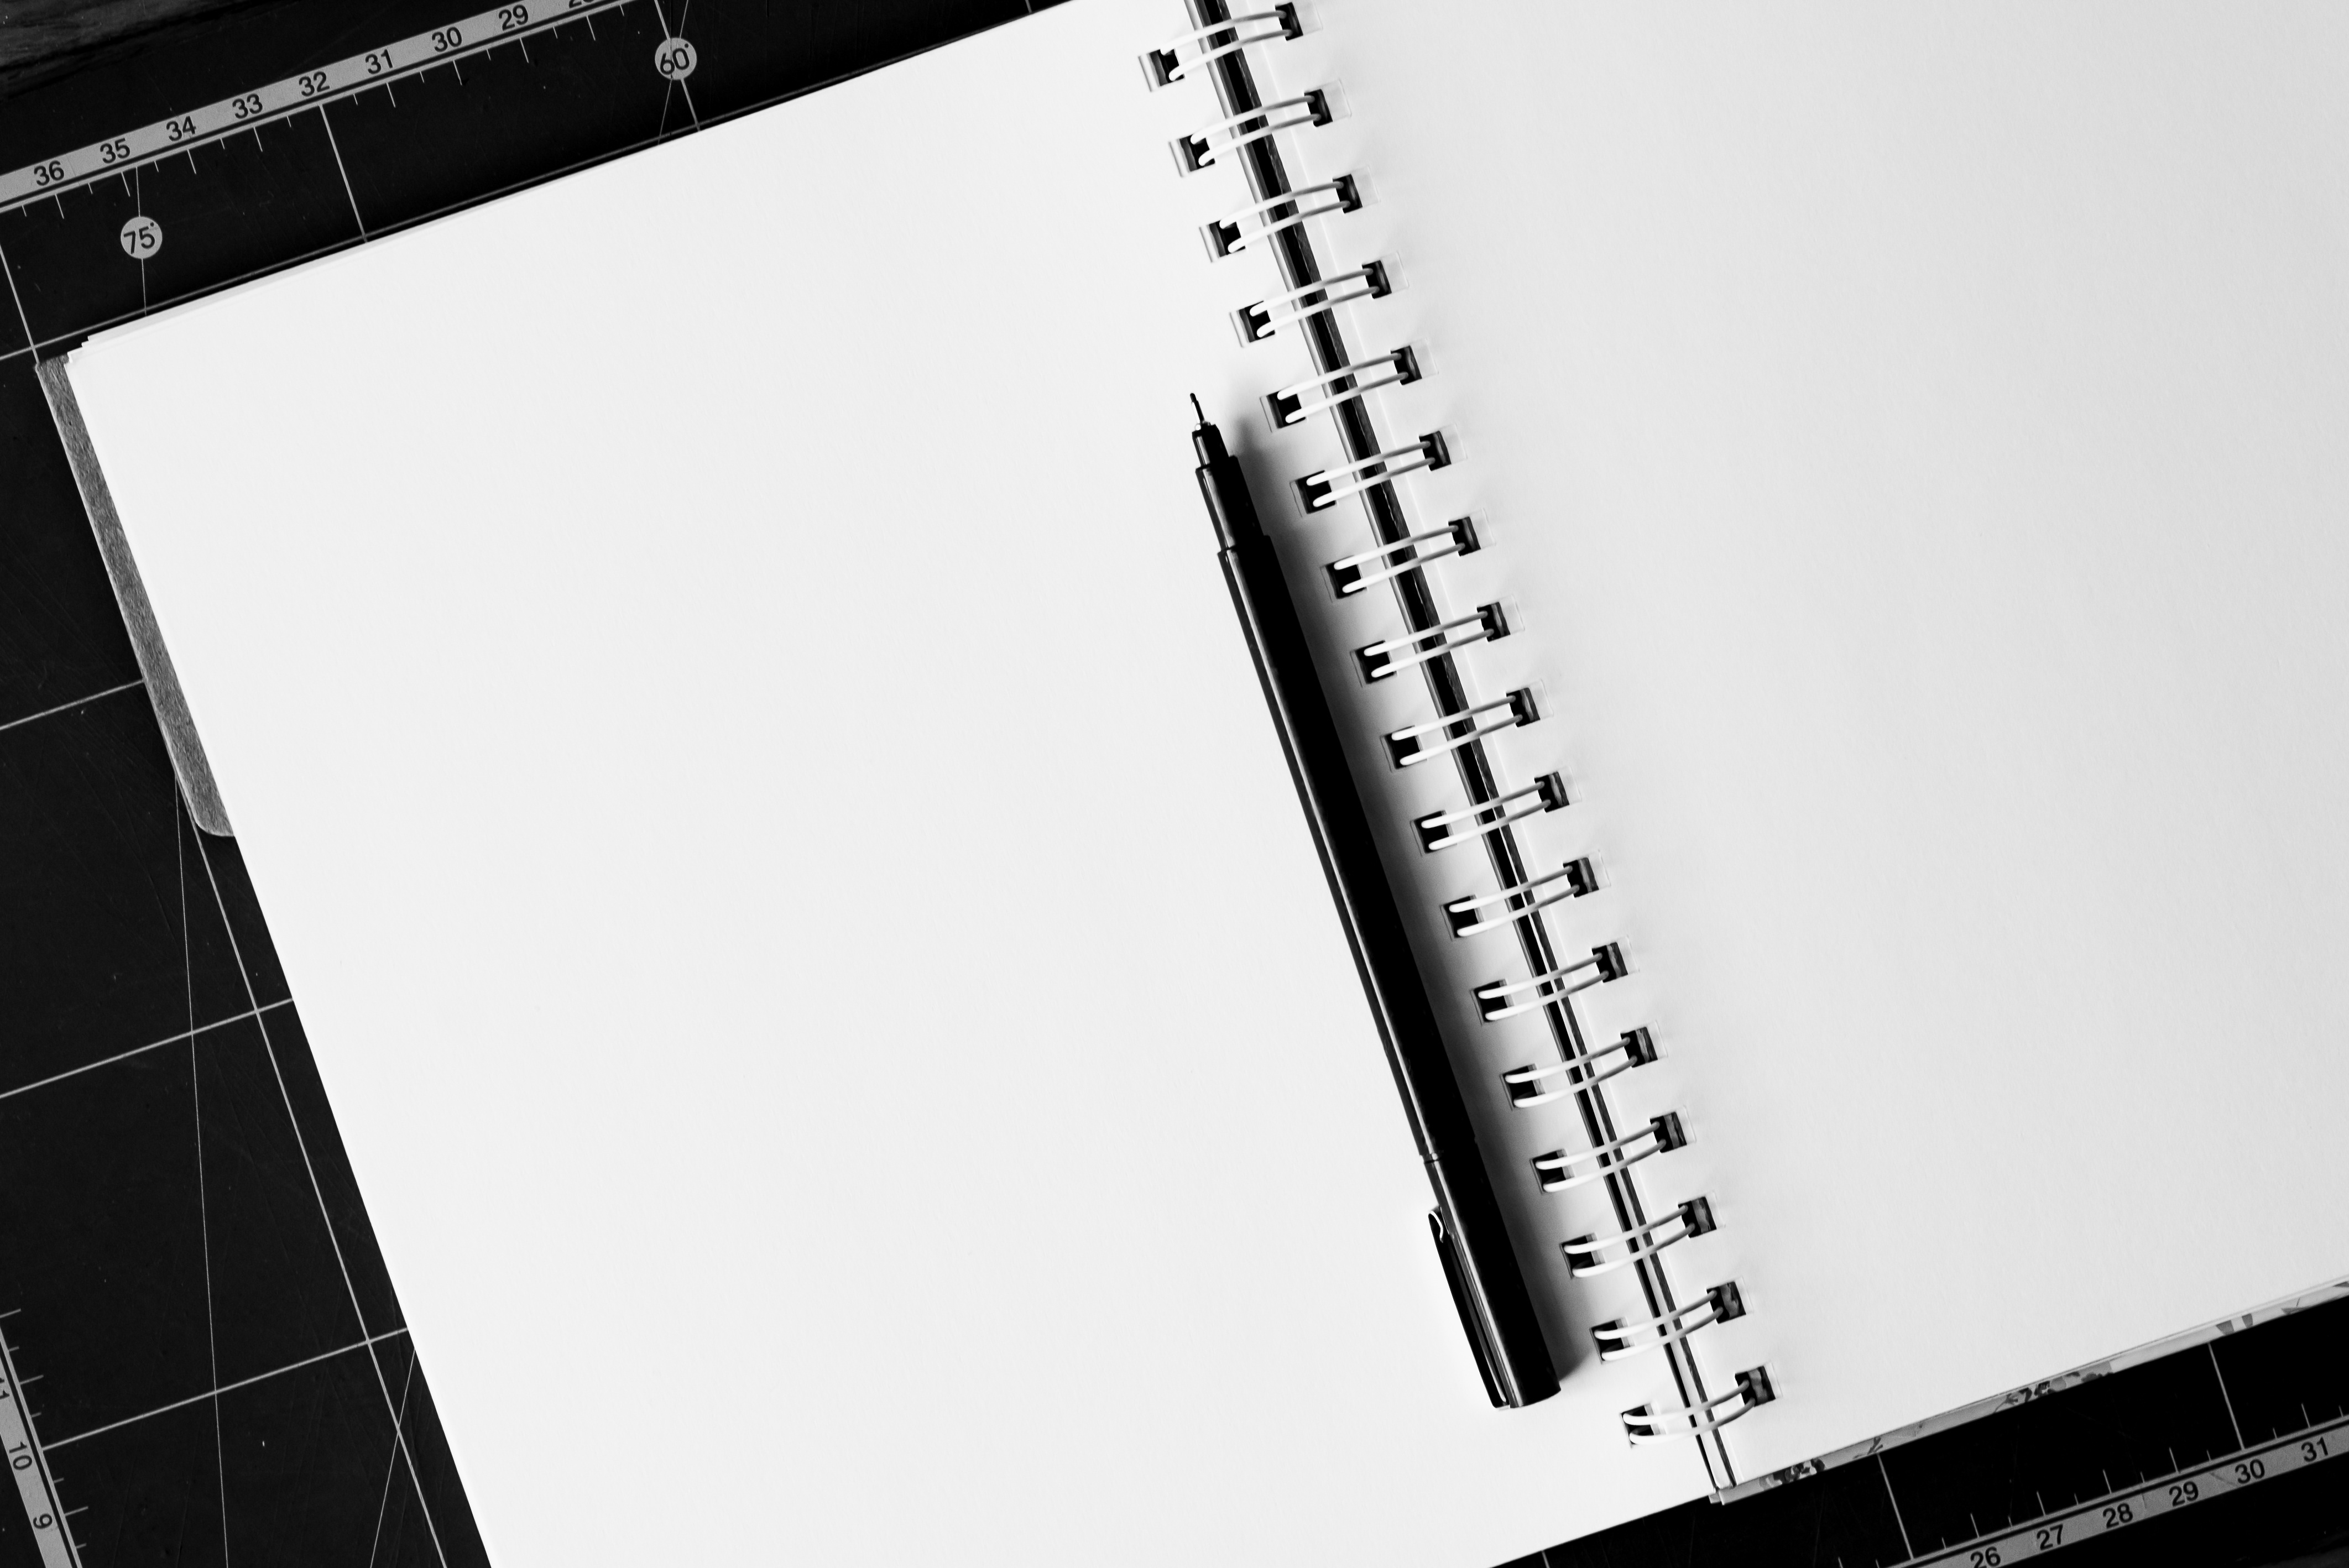
desk, notebook, table, book, pencil, black and white, wood, white, pen, notepad, line, space, office, empty, business, black, monochrome, paper, page, note, education, above, brand, blank, sheet, font, background, drawing, design, wooden, document, shape, top, pad, monochrome photography